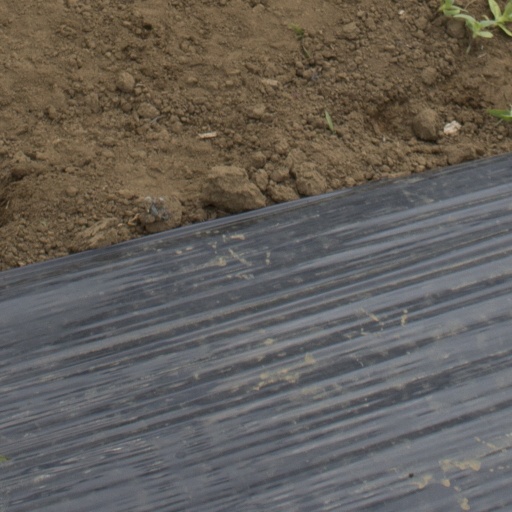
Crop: Jerusalem artichoke